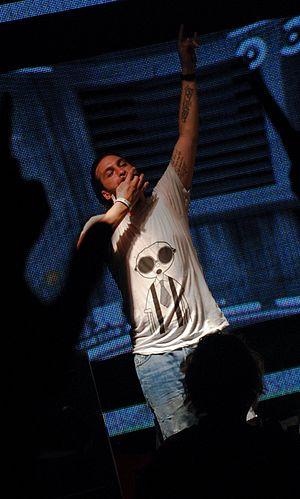
Cet article présente la discographie de Steve Angello, un DJ gréco-suédois né à Athènes.